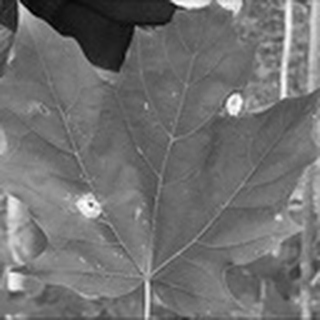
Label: cotton_target_spot